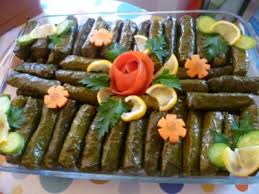
Yemek: yaprak_sarma